62nd Armored Battalion "M.O. Jero"

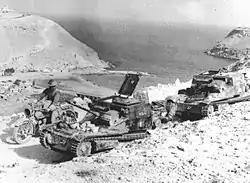
Abandoned L3/35 tankettes in Bardia after the Italian surrender

In December 1939, the depot of the 116th Infantry Regiment "Treviso" in Tobruk in Libya formed a divisional tank battalion for the 62nd Infantry Division "Marmarica". The battalion was equipped with obsolete L3/35 tankettes. On 20 May 1940, the battalion was designated LXII Tank Battalion L (with L standing for or Light). On 30 August 1940, the battalion was transferred to the 1st Tank Grouping of the Babini Group, with which it participated in the Italian invasion of Egypt. On 16 September 1940, the Italian formations reached the harbor of Sidi Barrani in Egypt and went on the defensive. On 9 December 1940, the British Western Desert Force commenced Operation Compass with an attack against the Italian positions at Sidi Barrani. By 16 December 1940, four Italian divisions, along with the V, XX, LXI, and LXII tank battalions L, had been encircled at Bardia. On 3 January 1941, the British XIII Corps began the Battle of Bardia and 2 days later, on 5 January, the remaining Italian units surrendered. On the same date the LXII Tank Battalion L was declared lost due to wartime events.